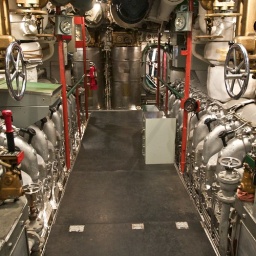
Forward engine room looking aft in the U.S.S. Cod. On the back wall are the two fresh water distillation plants.